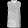
Label: Shirt